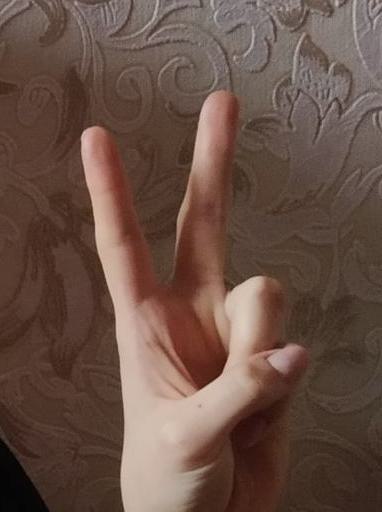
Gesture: peace